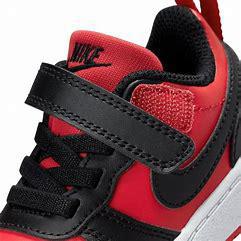
Brand: Nike
Model: Court Borough Recraft